Adam Pearce

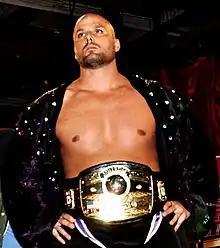
Pearce as NWA World Heavyweight Champion in 2012

Adam John Pearce (born June 24, 1978) is an American retired professional wrestler. He is signed to WWE as Director of Live Events, producer, trainer, and on-screen general manager of the Raw brand.